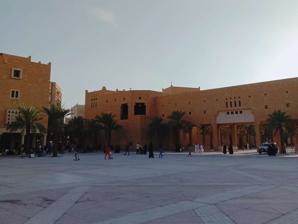
Building: Al Hukm Palace
Country: Saudi Arabia
Year built: 1747
Cultural heritage landmark in Riyadh, Saudi Arabia Al-Hukm Palace Native name قصر الحكم ( Arabic ) Al Hukm Palace as viewed from Deera Square in 2022, connected to one of the two covered passageways that link the palace with Imam Turki bin Abdullah Mosque Location Riyadh , Saudi Arabia Coordinates 24°37′48″N 46°42′39″E / 24.63000°N 46.71083°E / 24.63000; 46.71083 Area 11,500 square metres (1.15 ha) Built 1747 ; 278 years ago ( 1747 ) Built for Dahham ibn Dawwas Rebuilt 1824 1912 1992 Restored by Turki bin Abdullah (1824) Abdulaziz ibn Saud (1912) Salman bin Abdulaziz (1992) Al-Hukm Palace ( Arabic : قصر الحكم , romanized : Qaṣr al-Ḥukm , lit. 'Governance Palace') or The Ruling Palace , originally Ibn Dawwas Palace , and also known as the al-ʽAdl Palace ( Arabic : قصر العدل , romanized : Qaṣr al-ʿAdl , lit. 'Justice Palace'), so called from the public square it overlooks from the south, is a historic palace and a popular cultural heritage landmark in the ad-Dirah neighbourhood of Riyadh , Saudi Arabia , located directly opposite to Imam Turki bin Abdullah Grand Mosque in the Qasr al-Hukm District . It is the historic site where tribal leaders and members of the Saudi royal family have been pledging allegiance to the country's political leadership. It was built in 1747 by Dahham ibn Dawwas alongside the city wall to safeguard the walled town from invaders and intruders.  In the 1820s, Turki bin Abdullah , after gaining control of Najd , shifted the royal family 's center of power from Diriyah to the walled town of Riyadh due to the former's severe destruction in a brutal siege during the Ottoman–Wahhabi War of 1818 as well as the town’s Ottoman sacking in 1821. Once the administrative headquarters of the fortress-city within the erstwhile walls , it was built by Daham bin Dawwas in 1747 and is the oldest structure in Riyadh that was razed and rebuilt on numerous occasions over the course of time. It was also the official residences of several royals of the first and second Saudi states and today serves as the main office of the governor of Riyadh . History Al-Hukm Palace, 1943 Establishment and the First Saudi State Qasr al-Hukm traces its origins to the reign of Deham bin Dawas al-Shalaan in 1747, the-then ruler of Riyadh oasis who built a fortified palace for himself. He abandoned the palace and fled Riyadh for Bani Khalid -ruled al-Hasa when Muhammad ibn Saud's forces advanced towards the city in 1773. During Second Saudi State Following the defeat of the First Saudi State in the aftermath of the Ottoman–Wahhabi war in 1818, the palace was inhabited by Mishari bin Muhammad bin Muammar, who ruled as Riyadh's emir under the Ottoman -backed Egyptian tutelage until 1824, when Turki bin Abdullah al-Saud recaptured the city and rebuilt the palace after reinstating the Second Saudi State . As Diriyah was dilapidated by the Egyptian forces in 1818, as a result, Qasr al-Hukm was eventually made the new center of power for the House of Saud by Turki bin Abdullah . In 1834, Turki was assassinated by his cousin Mishari bin Abdul Rahman as he was leaving the Great Mosque after Friday prayers . Mishari had subsequently proclaimed himself the new Imam of the Saudi state. Turki's son, Faisal bin Turki , upon being informed of his tragedy, rushed back towards Riyadh in order to avenge his father's assassination whilst abandoning his campaign against Bahrain . Upon reaching Riyadh, he had found Mishari hiding inside the palace and laid siege to it. Faisal subsequently killed Mishari and succeeded him as the new Imam. By the 1880s, the Haʼil -based Rashidi Emirate took-over Riyadh and deposed the House of Saud , bringing the Second Saudi State to a close in 1891 after the Battle of Mulayda and exiling its last leader, Abdul Rahman al-Saud and his family to Kuwait . The Rashidi leader, Muhammad bin Abdullah Al Rashid went on to destroy much of the palace in around 1889 in order to efface the legacy of the Saudis. Third Saudi State and today In 1901, the deposed leader's son, Ibn Saud embarked on a raiding spree into Nejd in order to avenge his father's deposition. By January 1902, he retook Riyadh in a battle and pushed the Rashidis back to their ancestral homeland of Ha'il . He lived in the house of late Princess Nourah bint Faisal bin Turki al-Saud, the daughter of Imam Faisal bin Turki for almost ten years until 1912, when the reconstruction of Qasr al-Hukm was completed. Electricity was introduced in the palace in 1931. It was his residence until 1938, when he moved to al-Murabba Palace . However, the palace continued to exercise administrative duties until his death in 1953. The palace and its surrounding area gradually declined in importance when King Saud bin Abdulaziz accelerated the expansion and modernization of Riyadh following his ascension to the throne in the 1950s, whereby he began constructing new neighborhoods in the city's north such as al-Malazz and al-Nasiriyah. In 1964, members of the royal family pledge allegiance to the new monarch of Saudi Arabia, Faisal bin Abdulaziz . In 1975, members of the royal family and tribal leaders pledged allegiance to King Khalid bin Abdulaziz and Crown Prince Fahd bin Abdulaziz . In 1976, The High Commission for the Development of Arriyadh commissioned the Qasr Al-Hukm District Development Project and agreed on developmental programs that were prepared to transform the Qasr al-Hukm District into a cultural center. The designs were completed by 1979 and the construction lasted between 1983 and 1992 in broadly two phases, costing around US$500 million. The project was overseen by Prince Salman bin Abdulaziz al-Saud , the-then governor of Riyadh . Phase 1 (1983–1988) The first phase lasted between 1983 and 1988, in which the main offices of the Riyadh's governor , mayor and the regular police were constructed in the palace. Phase 2 (1988–1992) The second phase lasted between 1988 and 1992, where the Imam Turki bin Abdullah Mosque , Al-Hukm Palace, Al-Adl Plaza , Assafah Plaza, Imam Muhammad bin Saud Plaza, Al-Musmak Plaza, Al-Thumairi Gate, and Dekhna Gate, Ad-Deerah Tower were restored and built. Phase 3 (since 1992) The third phase focused on winning confidence of the country's private sector. Headquarters of some institutions were constructed like the High Court, Civil Defense, Sheikh Muhammad bin Ibrahim Al Alsheikh Mosque, Dekhna Plaza, al-Zal Souq, and modern seven commercial complexes. In modern times In 2014, the Riyadh Metro project was commenced and several sites were selected and designated for the construction of metro stations. One of the sites selected in al-Qiri was named after the palace, the Qasr al-Hukm Metro Station. Following the death of King Abdullah in January 2015, members of the House of Saud pledged allegiance to the new monarch, Salman in the precincts of Qasr al-Hukm. In September 2015, the Saudi government opened the palace to the general public for the first time, with a free exhibition celebrating the unusual coincidence of the Saudi National Day and Eid al-Adha . In April 2021, the Saudi Central Bank issued a SAR 200 note to commemorate the 5th anniversary of Saudi Vision 2030 . The obverse side featured an image of King Abdulaziz while the reverse side depicted the entrance of al-Hukm Palace. In popular culture The palace was shown as the building of a fictitious Saudi immigration court in the 2023 Indian Hindi -language comedy drama film Dunki . External links Official webpage - http://www.qasralhukm.com/ References